Maurice Vachon

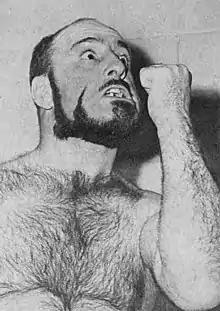
Vachon, circa 1973

Joseph Maurice Régis Vachon (September 14, 1929 − November 21, 2013) was a Canadian professional wrestler, best known by his ring name Mad Dog Vachon. He was the older brother of wrestlers Paul and Vivian Vachon, and the uncle of wrestler Luna Vachon.